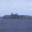
Label: ship